Etta Doane Marden

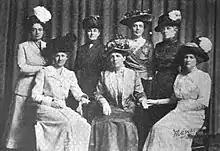
American women missionaries speaking at jubilee celebrations in 1911. Front row: Florence Miller, Helen Barrett Montgomery, Jennie V. Hughes; Back row: Mary Riggs Noble, Etta Doane Marden, Mrs. W. T. Elmore, and Mary E. Carleton.

Marden spoke about her work at a statewide women's mission gatherings in Iowa, Illinois, and Minnesota in 1902 and 1903. In 1910 she sailed from Liverpool to Boston on the "Lusitania", and in 1910 and 1911 Marden toured in the United States with other American missionary women, including Jennie V. Hughes, Helen Barrett Montgomery, and Mary Riggs Noble, to speak at jubilee celebrations in various cities. She left Constantinople to spend a health leave in Switzerland in the summer of 1917, and was giving lectures in the United States the following spring.